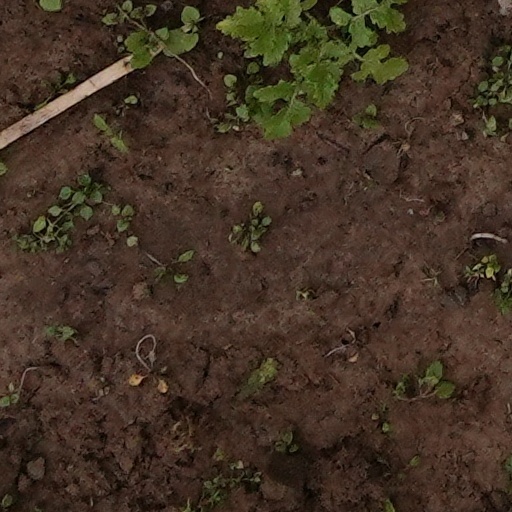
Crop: wheat